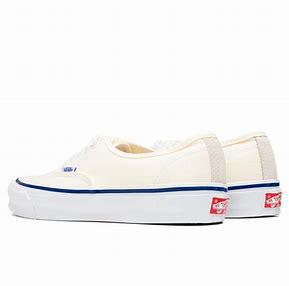
Brand: Vans
Model: OG Authentic LX